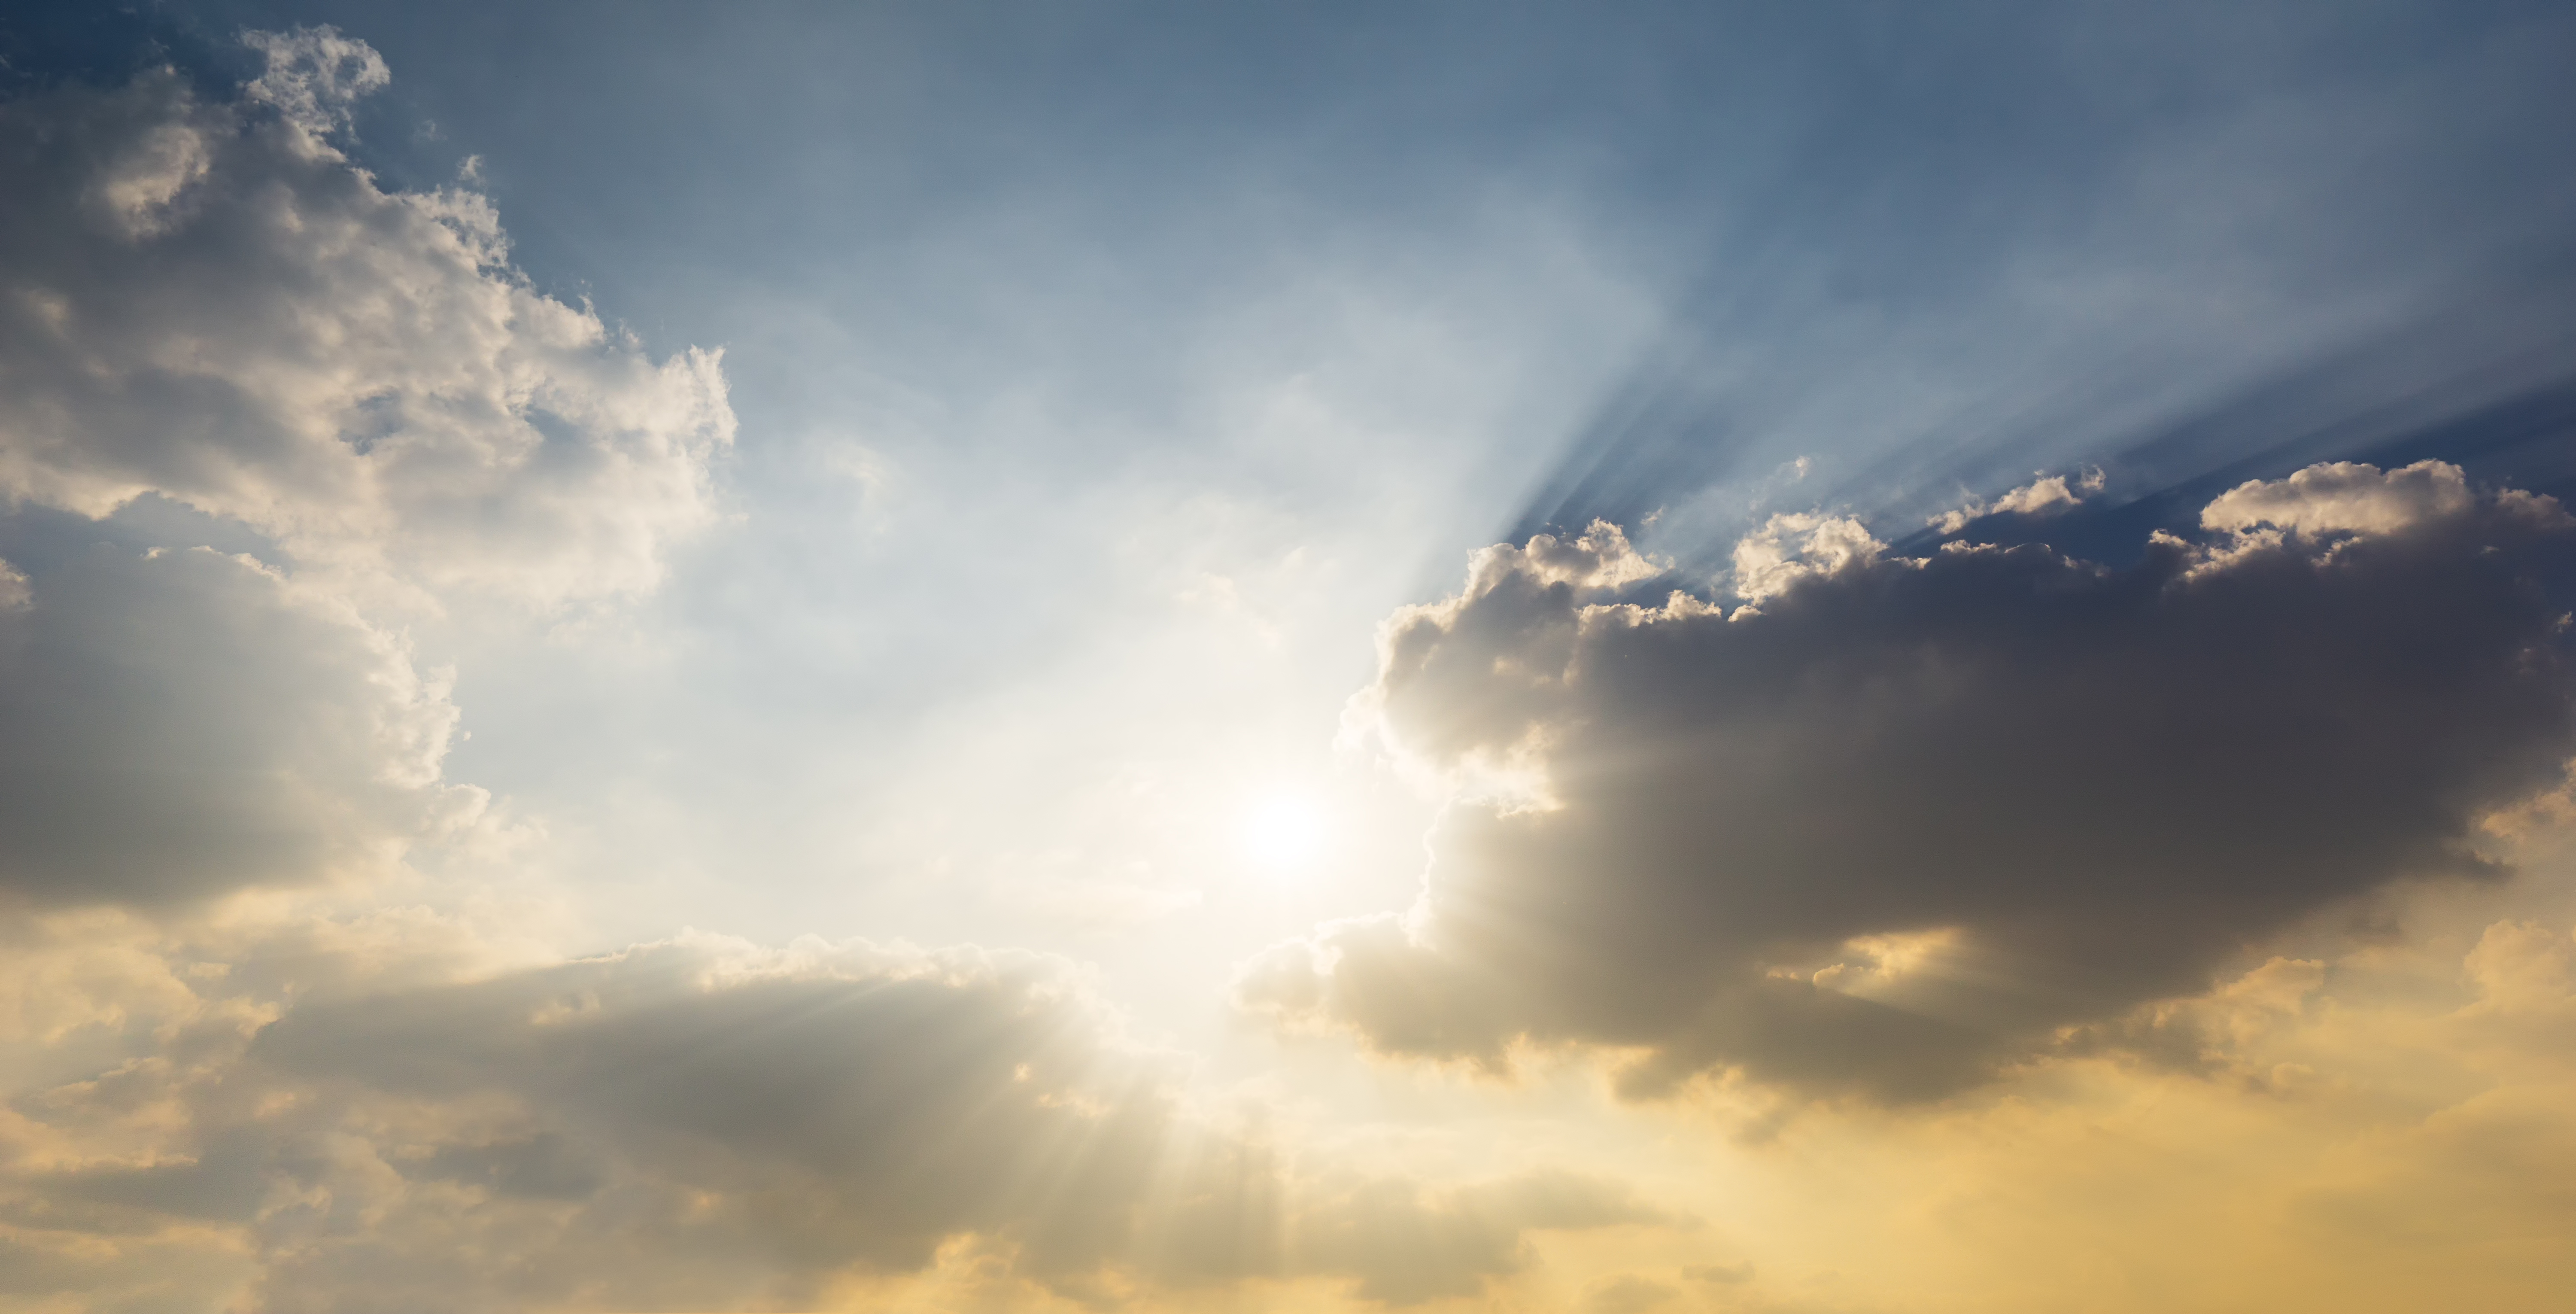
clouds, sky, cloud, daytime, atmosphere, cumulus, sunlight, blue, light, atmospheric phenomenon, sun, morning, evening, meteorological phenomenon, horizon, calm, tree, photography, sunrise, sunset, landscape, afterglow, space, sea, dusk, astronomical object, dawn, heat